Browning Auto-5

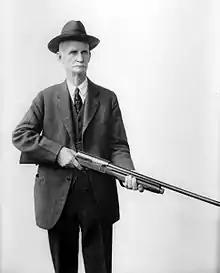
John M. Browning with his Auto-5

John Browning presented his design (which he called his best achievement) to Winchester, where he had sold most of his previous designs. However, Winchester's higher-ups, particularly Thomas Grey Bennett, were opposed to working with Browning, as they deemed Browning to have been uncooperative in creation of Winchester Model 1893's production version, and the company then needing to further redesign it into Model 1897 at high monetary cost.